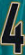
Number: 4